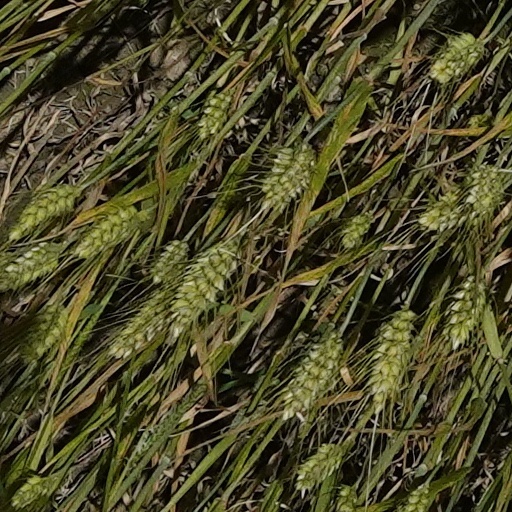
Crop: wheat